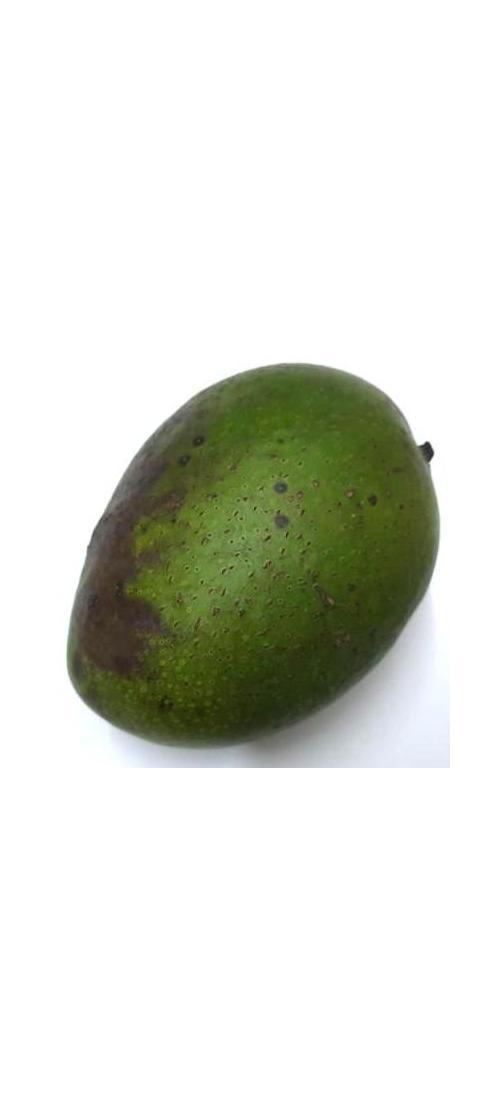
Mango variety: Ashshina Zhinuk